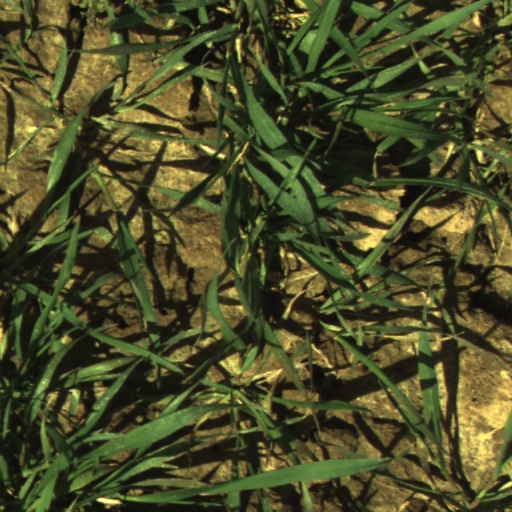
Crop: wheat